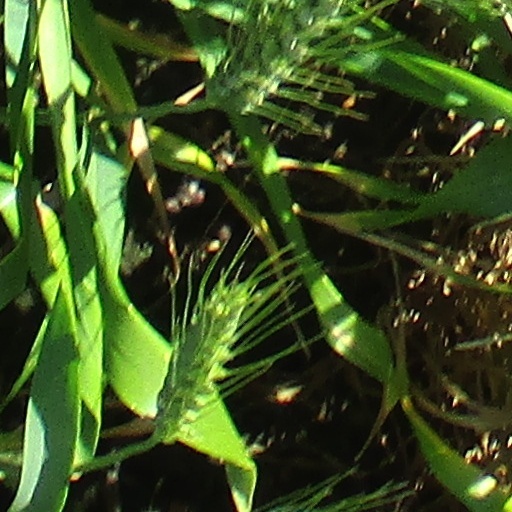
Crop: wheat